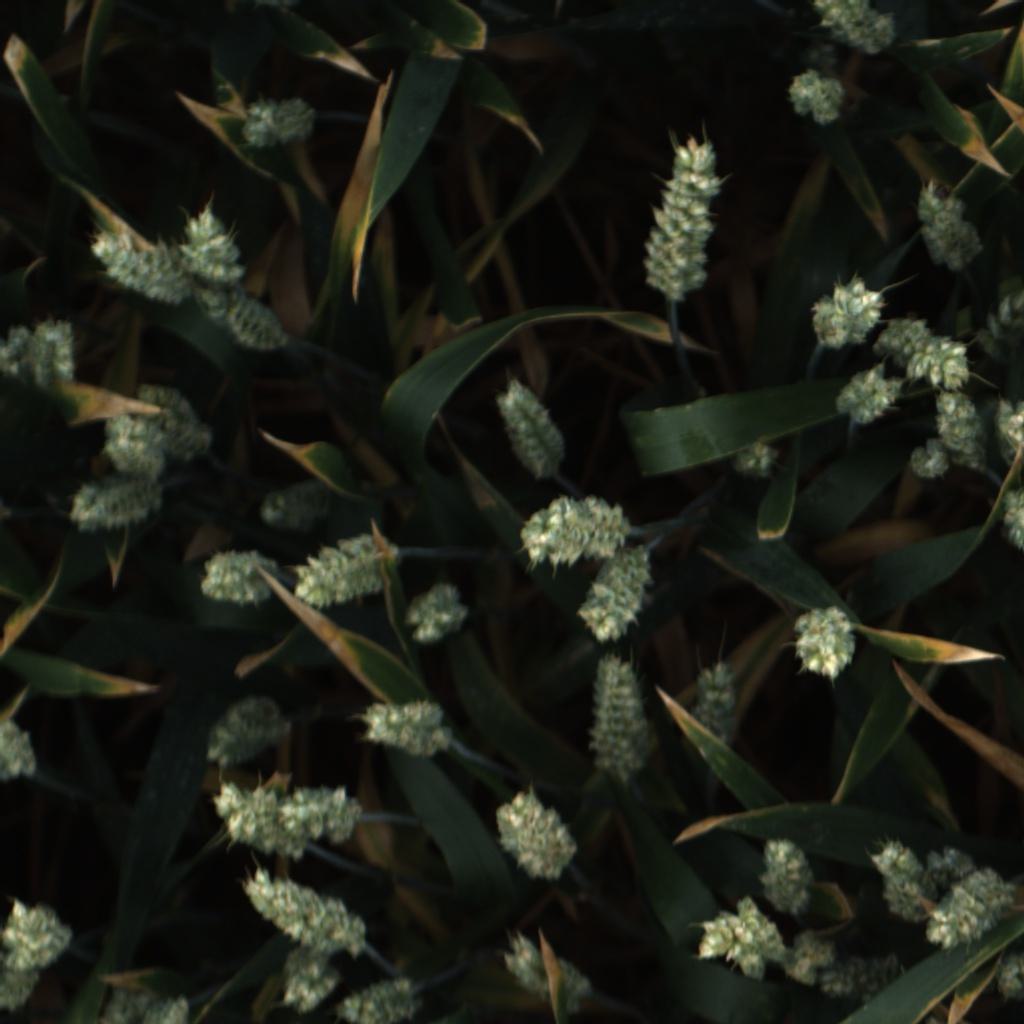
Country: UK
Location: Rothamsted
Wheat development stage: Filling - Ripening